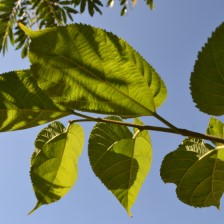
Variety: TaiwanStraberry